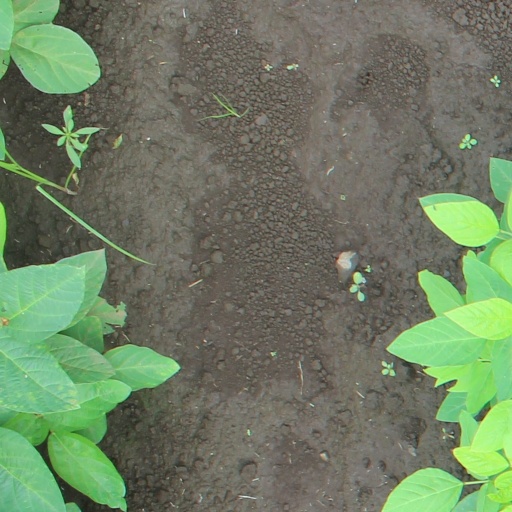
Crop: soybean